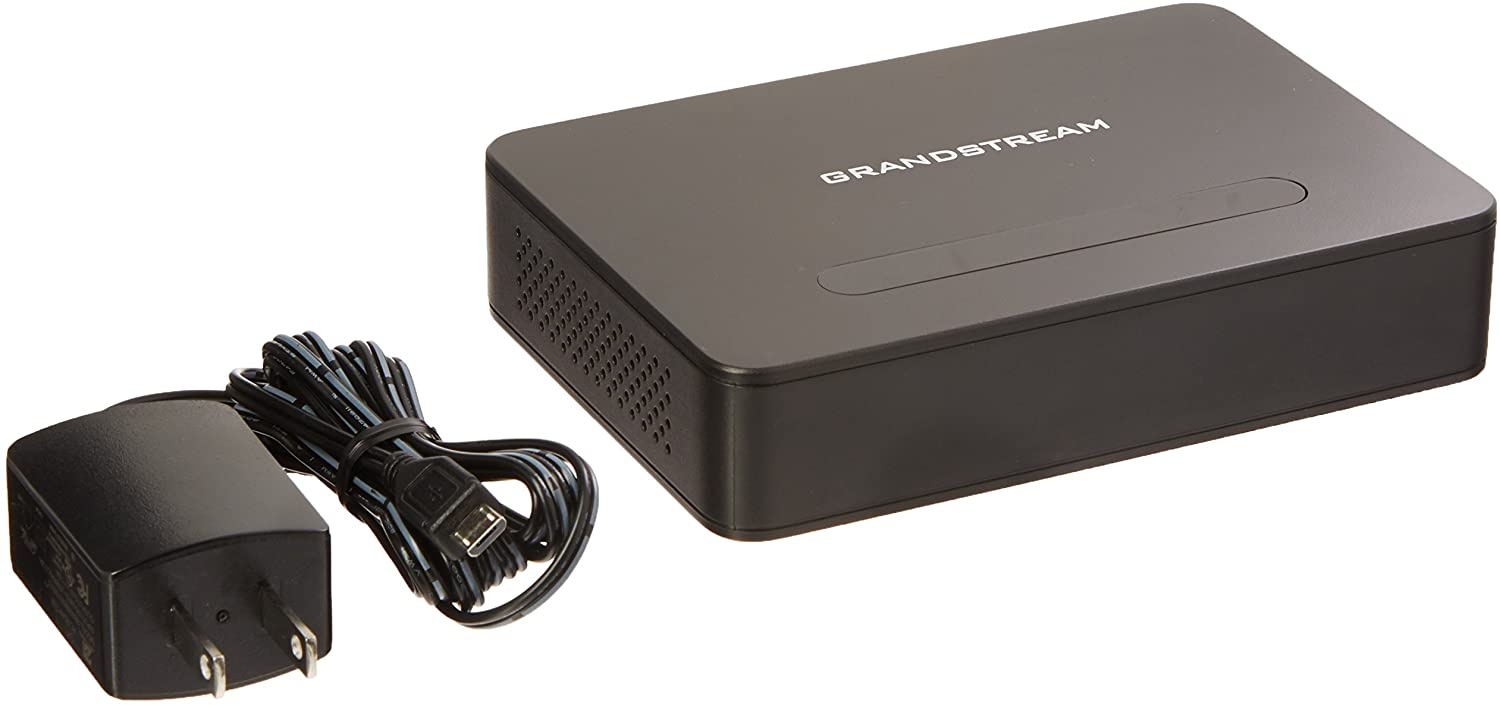
GrandStream DP750 DECT VoIP Base Station
The DP750 is a powerful DECT VoIP base station that pairs with up to 5 of Grandstream’s DP720 DECT handsets to offer mobility to business and residential users. It supports a range of 300 meters outdoors and 50 meters indoors to give users the freedom to move around their work or home space, delivering efficient flexibility. This DECT VoIP base station supports up to 10 SIP accounts and 4 concurrent calls while also offering 3-way voice conferencing, full HD audio and integrated PoE. *** Must have one or more DP720 handsets in order to function*** Product Highlights: Up to 10 SIP accounts per system; up to 10 lines per handset; up to 5 concurrent calls per DECT system Supports a range of up to 300 meters outdoors and 50 meters indoors
Brand: Grandstream
Category: Electronics > Communications > Answering Machines